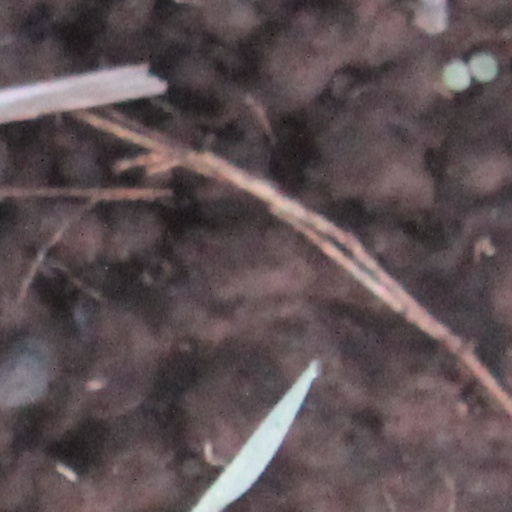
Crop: wheat